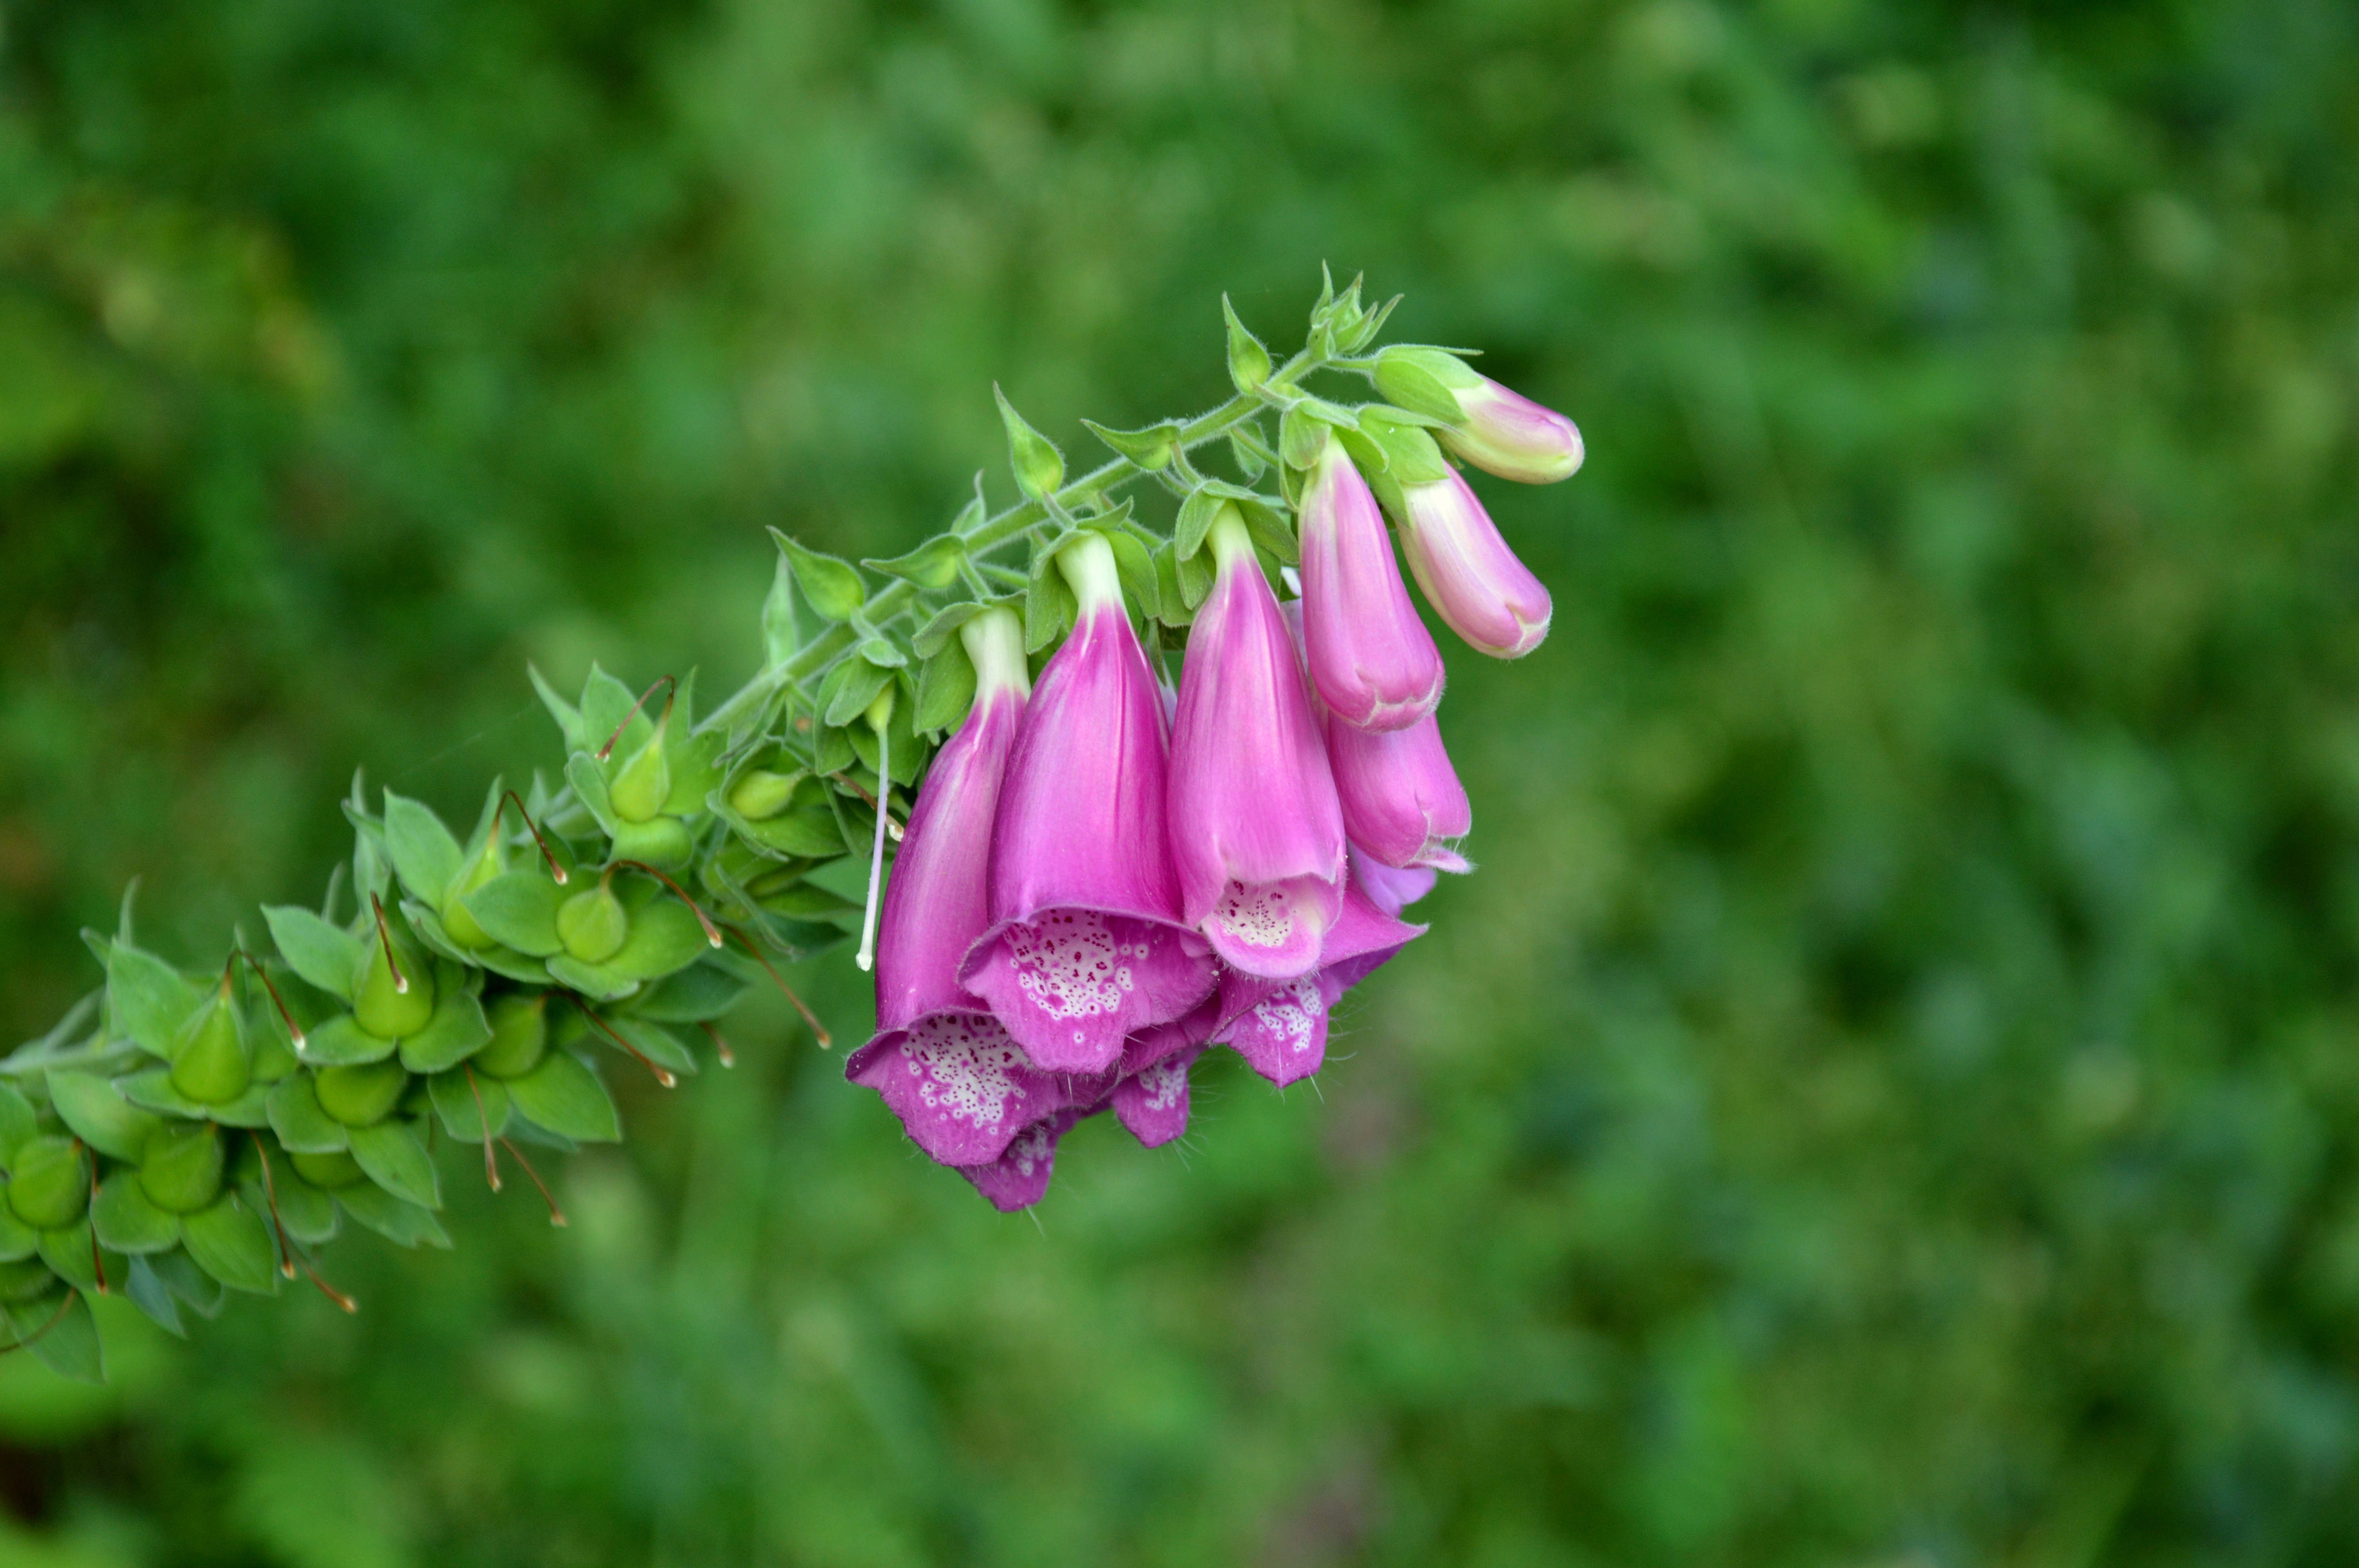
nature, grass, blossom, plant, meadow, leaf, flower, purple, petal, green, botany, flora, wildflower, digitalis, macro photography, flowering plant, digitalis flowers, foxglove flowers, plant stem, land plant